Boogie Down Productions

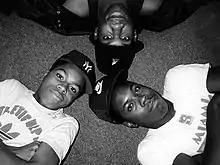
Boogie Down Productions members in 1987 (clockwise): KRS-One, Scott La Rock and D-Nice

Boogie Down Productions (BDP) was an American hip-hop group formed in the Bronx, New York City, in 1986. It originally consisted of KRS-One, D-Nice, and DJ Scott La Rock. DJ Scott La Rock was murdered on August 27, 1987, five months after the release of BDP's debut album, "Criminal Minded". The name of the group, Boogie Down, derives from a nickname for the South Bronx.